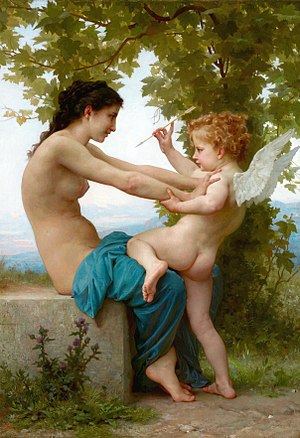
Eros (gud)
William-Adolphe Bouguereau: Ung pige forsvarer sig mod Eros, 1880.
Eros er en antik græsk guddom. Eros betyder længsel, oftest forstået erotisk.